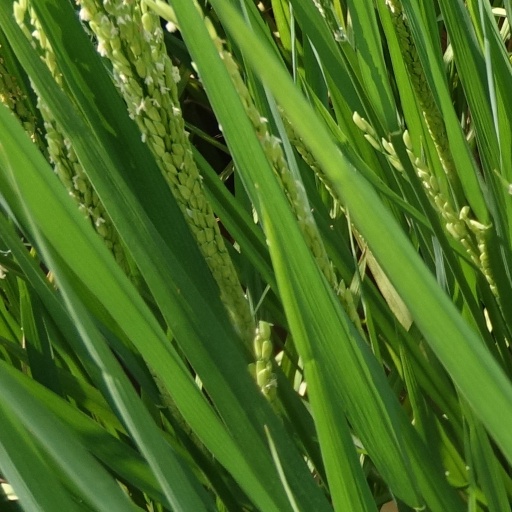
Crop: rice